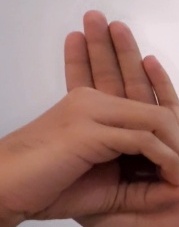
ASL sign: 0